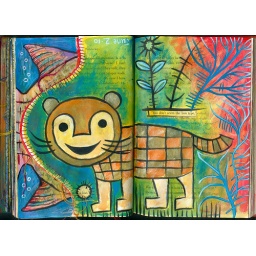
This lion is based on a pattern on some IKEA curtains I had in my old studio in Seattle.